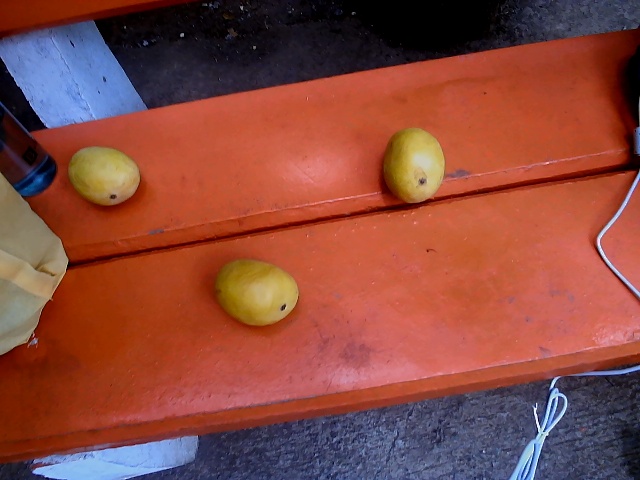
Label: Ripe_Mango